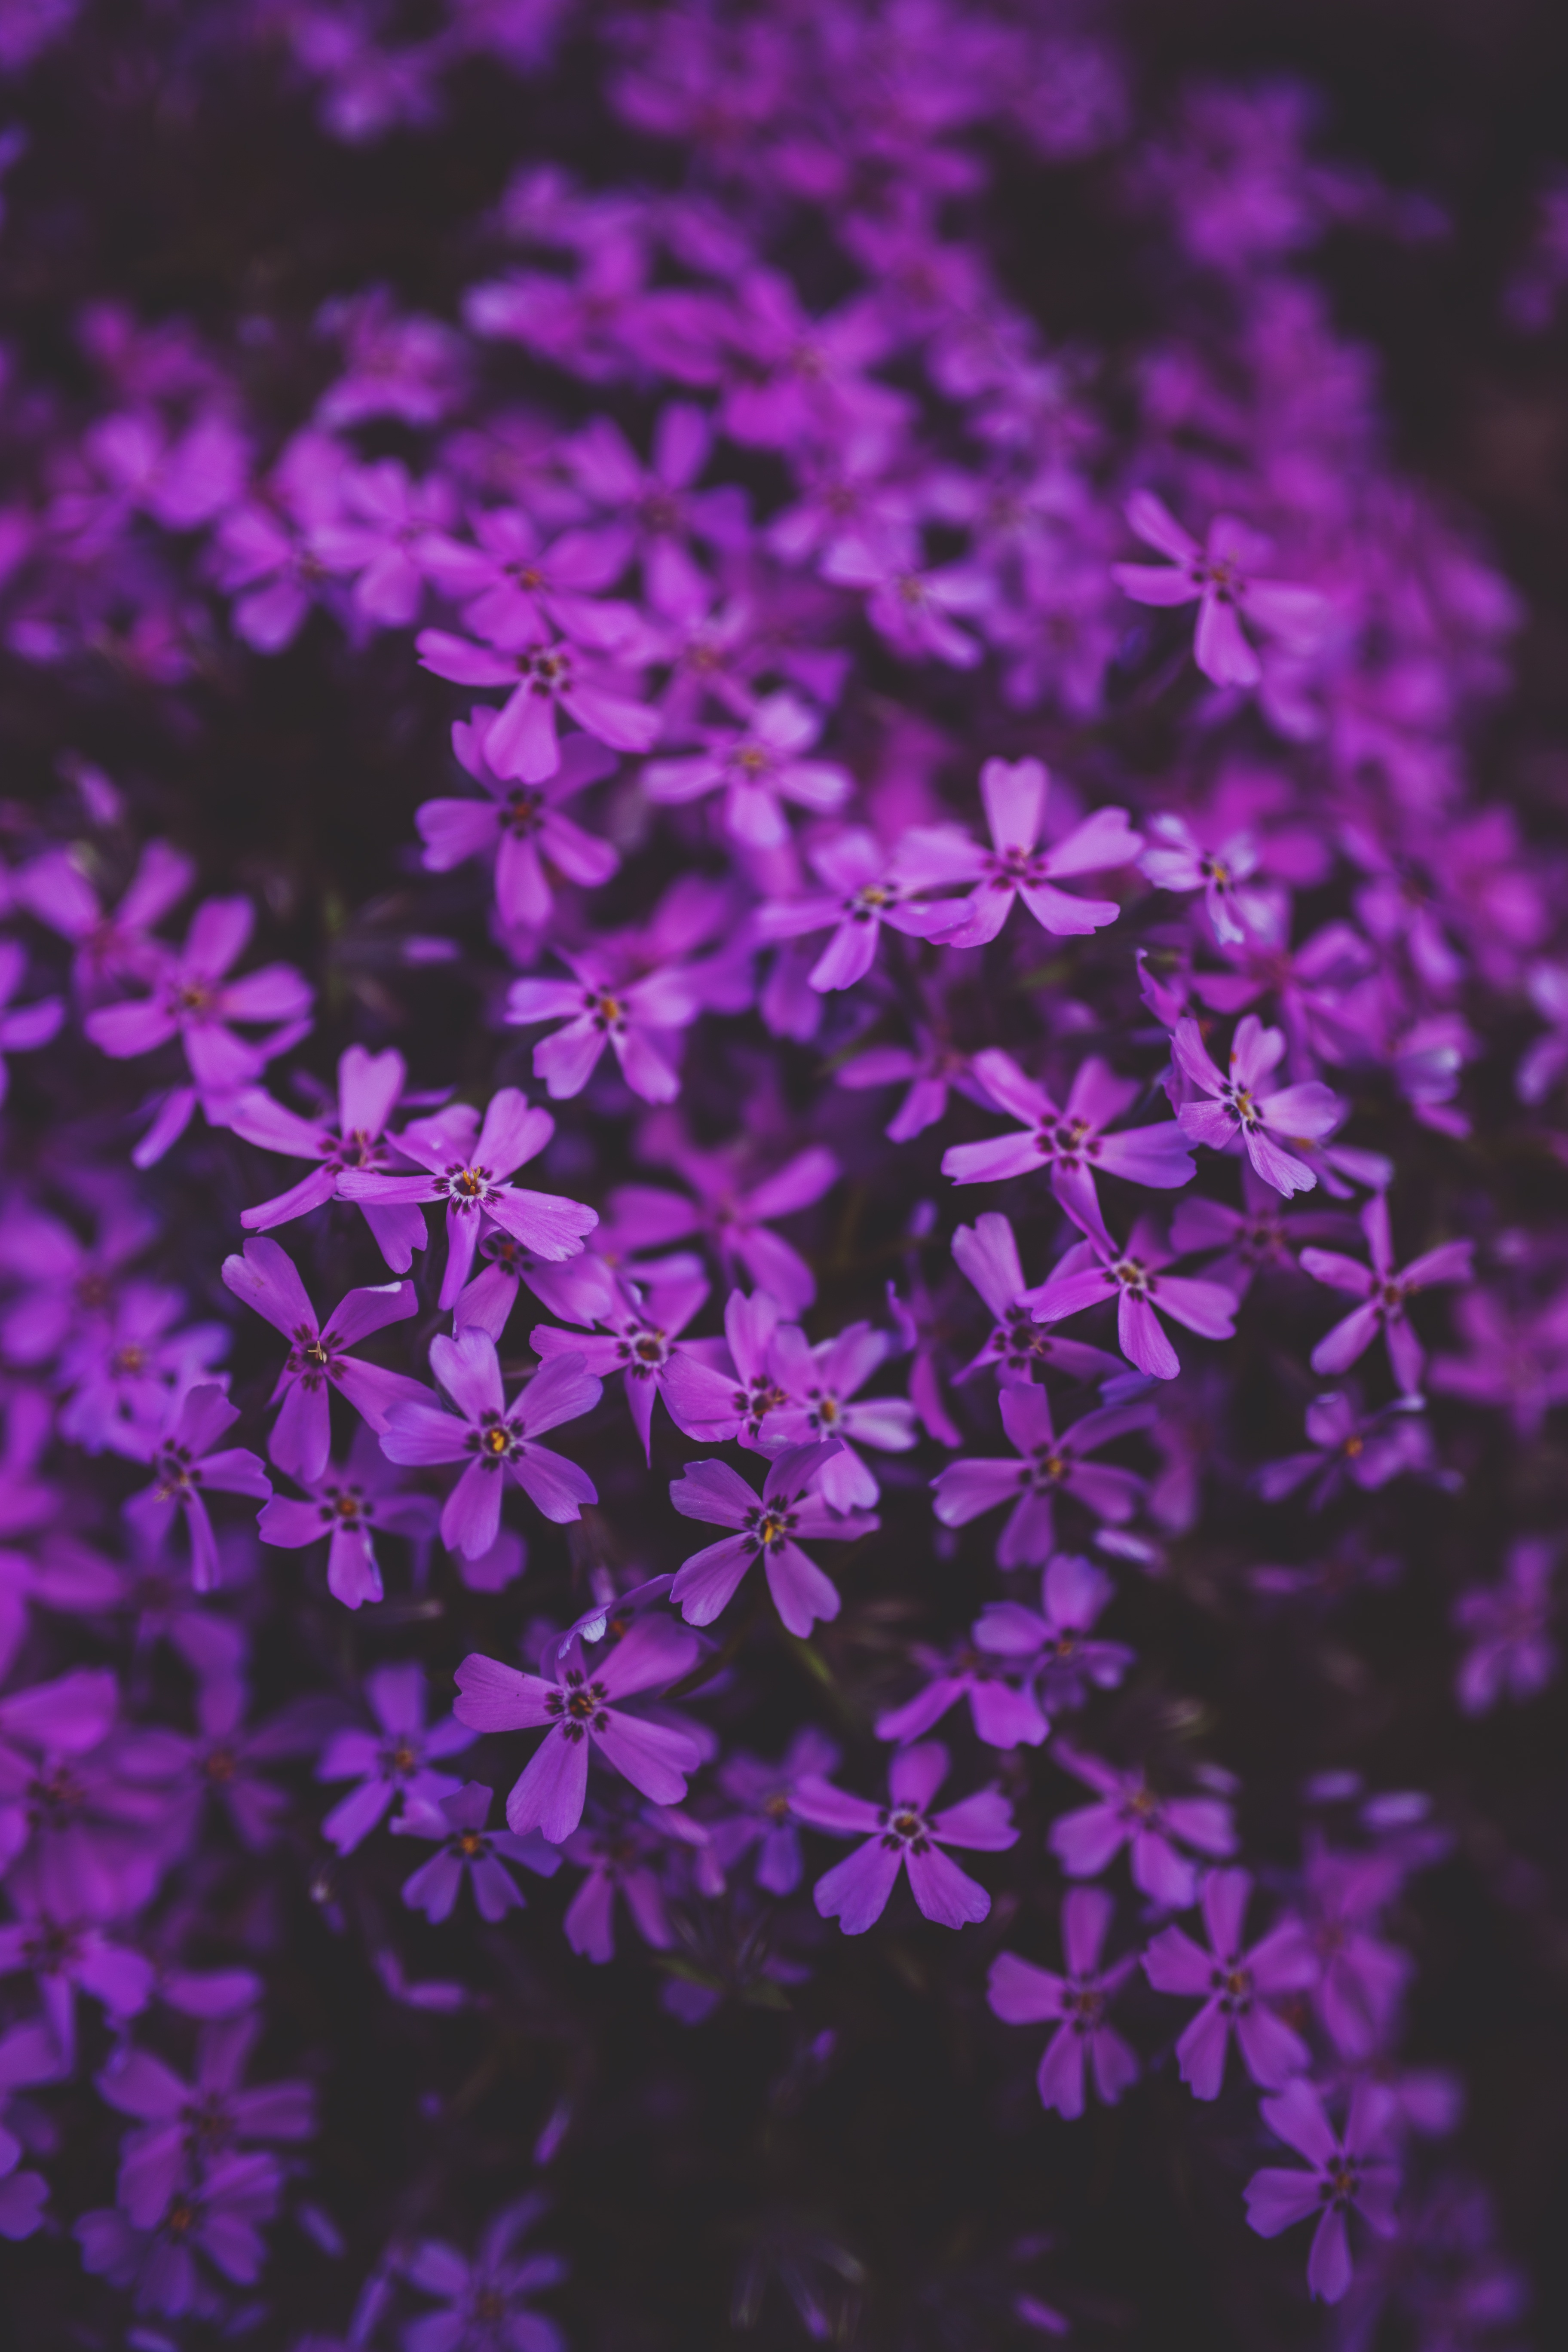
branch, plant, leaf, flower, purple, petal, garden, decor, flora, flowers, little, macro photography, flowering plant, annual plant, land plant